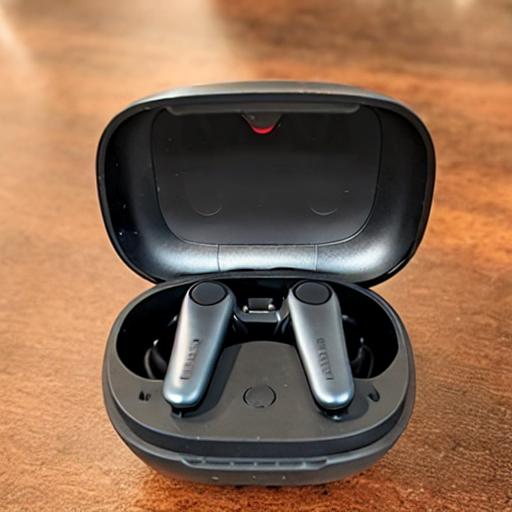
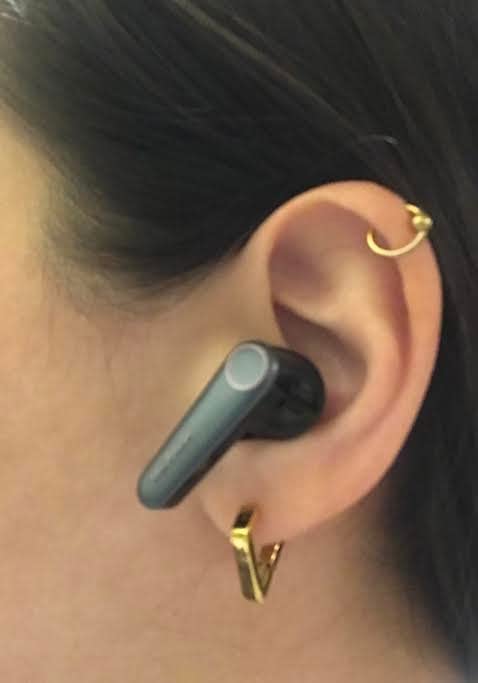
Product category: earbuds
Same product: no